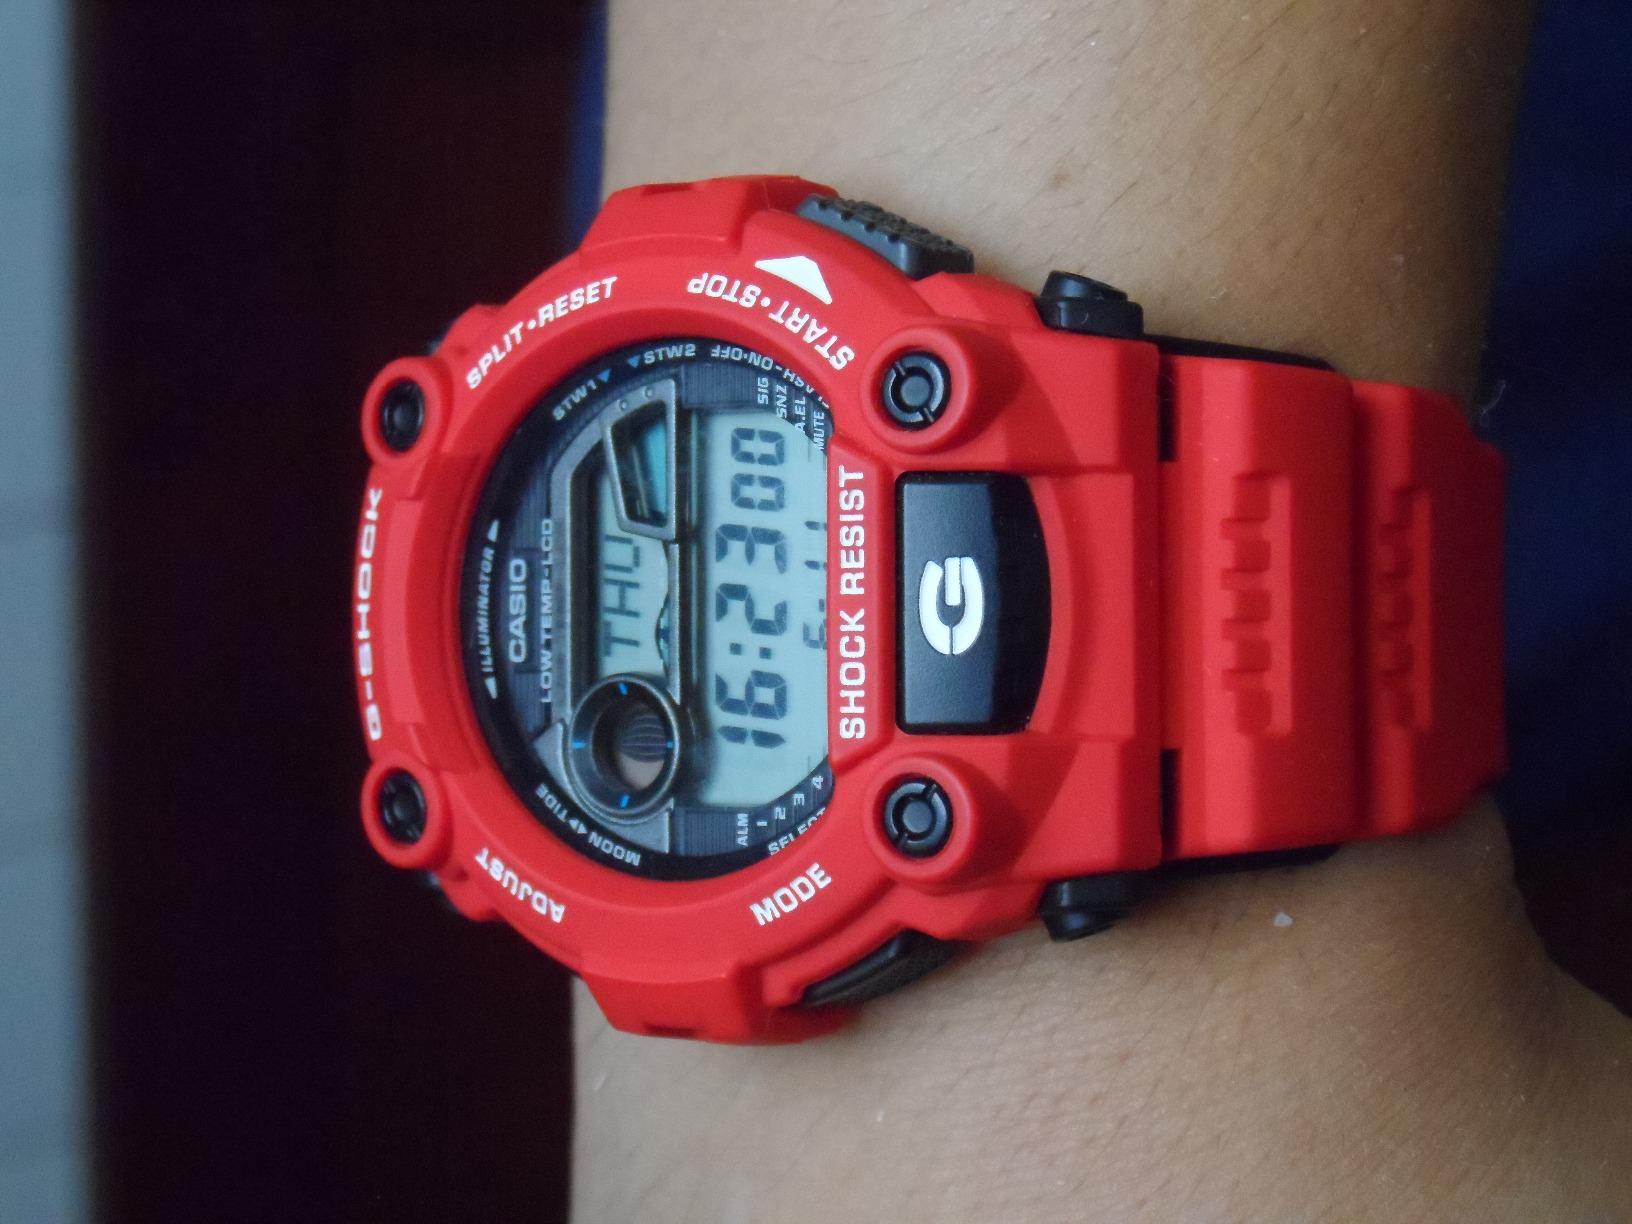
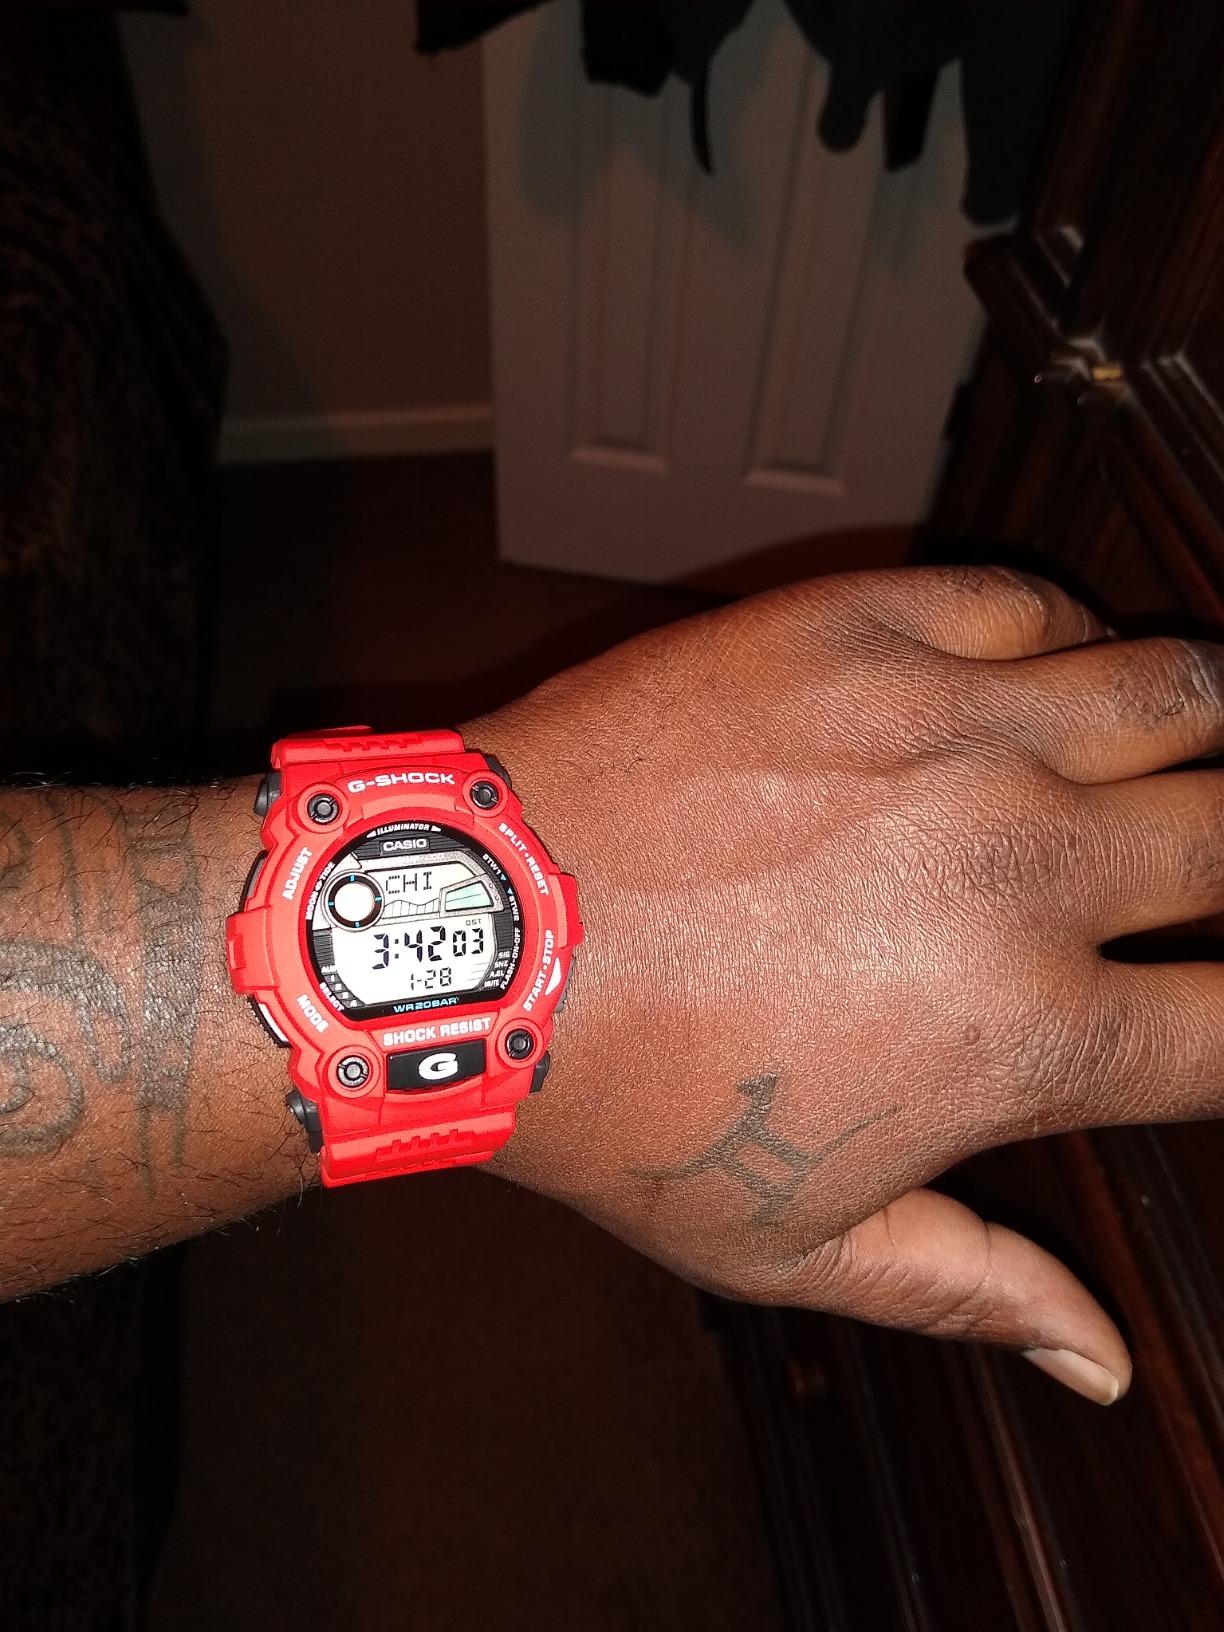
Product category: accessories_watch
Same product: yes